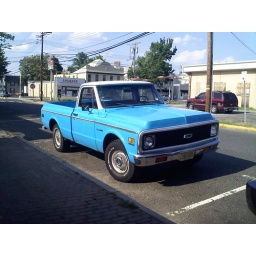
Saw this in Red Bank up the street from the train station